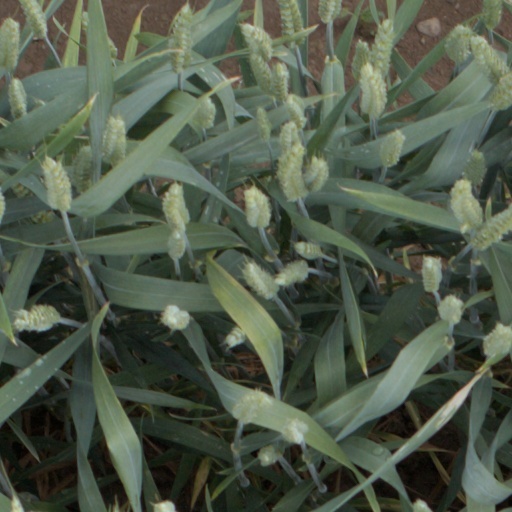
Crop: wheat